Right to sit

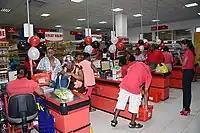
Seated cashiers at a supermarket in Seychelles, February 2020.

The right to sit, also known as suitable seating, refers to laws or policies granting workers the right to be given seating at the workplace. Jurisdictions that have enshrined "right to sit" laws or policies include Austria, Japan, Germany, Mexico, France, Spain, Argentina, the United Kingdom, Jamaica, South Africa, Eswatini, Cameroon, Tanzania, Uganda, Lesotho, Malaysia, Brazil, Israel, Ireland, Zambia, Guyana, the Indian states of Tamil Nadu and Kerala, and the British overseas territories of Gibraltar and Montserrat. Almost all states of the United States and Australia, as well as the majority of Canadian provinces, passed right to sit legislation for women workers between 1881 and 1917. US states with current, gender-neutral right to sit legislation include California, Florida, Massachusetts, Montana, New Jersey, Oregon, and Wisconsin.